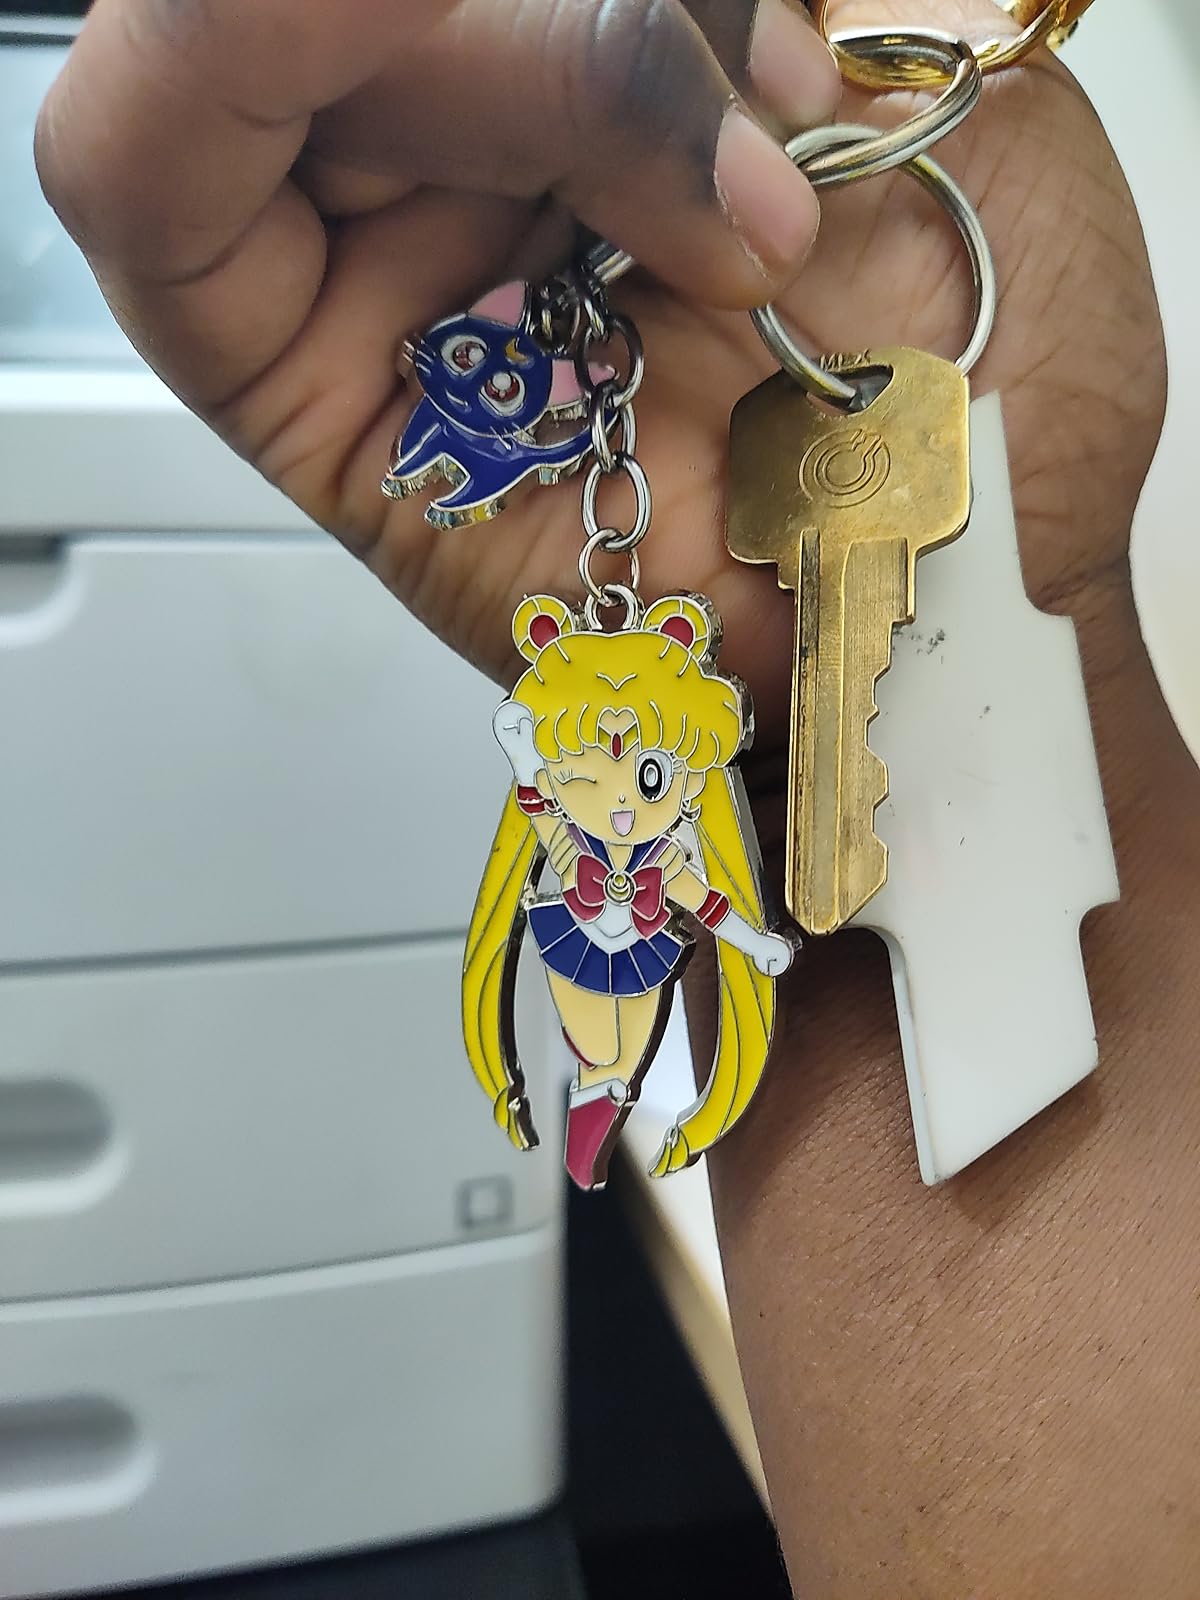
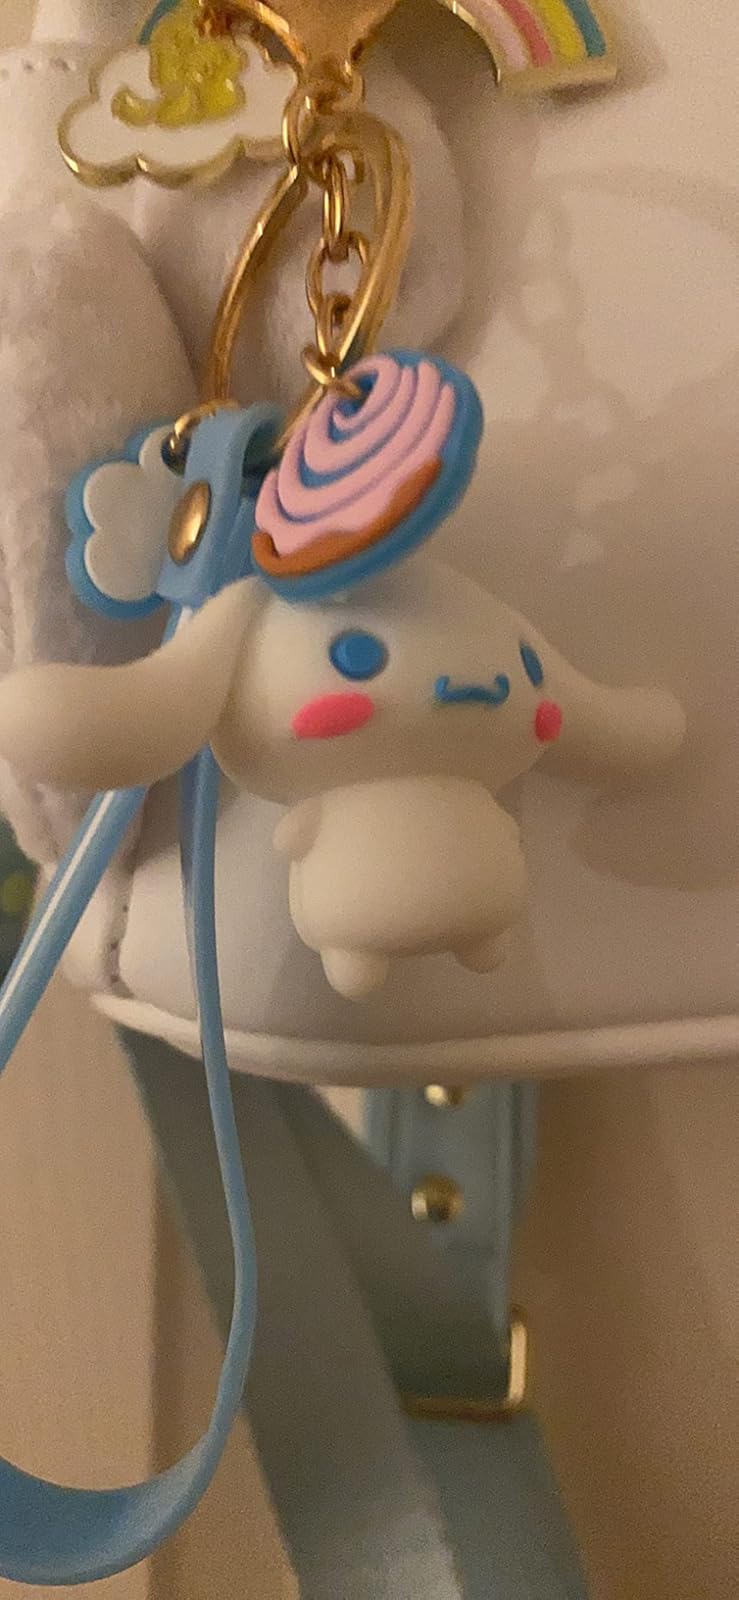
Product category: accessories_keychain
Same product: no